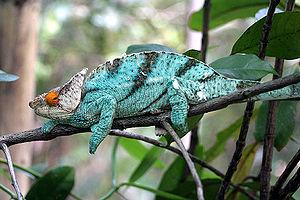
Calumma parsonii, le Caméléon de Parson est une espèce de sauriens de la famille des Chamaeleonidae.